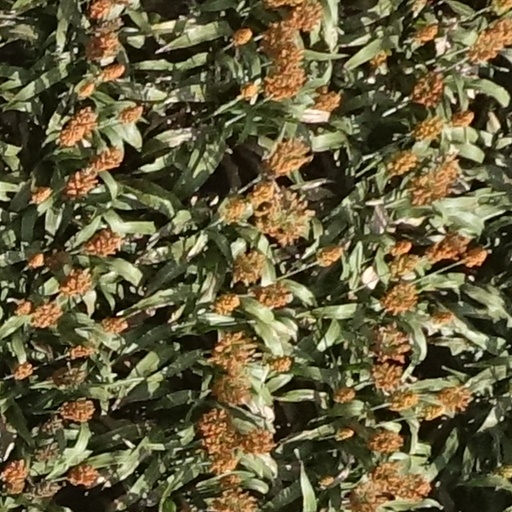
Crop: sorghum